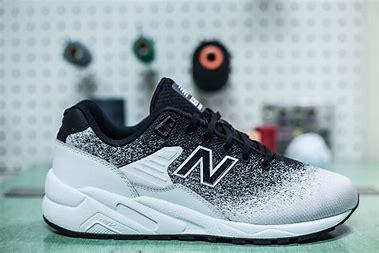
Brand: New
Model: Balance New Balance 580